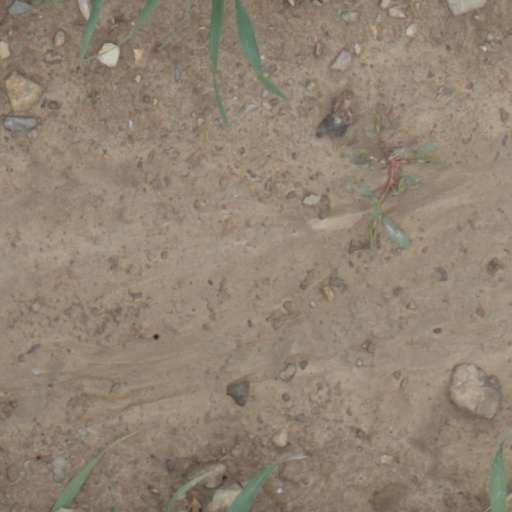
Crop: wheat